Monarch

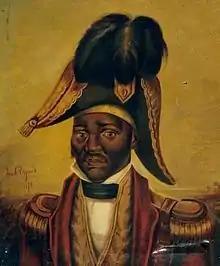
Jacques I, Emperor of Haiti, 1804

In China, before the abolition of the monarchy in 1912, the emperor of China was traditionally regarded as the ruler of "All under heaven". "King" is the usual translation for the term, the sovereign before the Qin dynasty and during the Ten Kingdoms period. During the early Han dynasty, China had a number of kingdoms, each about the size of a province and subordinate to the Emperor.